Atmospheric-pressure laser ionization

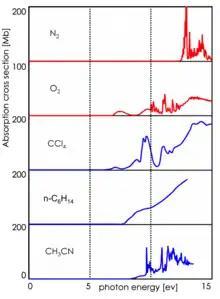
Absorption cross sections of nitrogen, oxygen and some common LC-Solvents at the ionization energies of APPI (10 eV) and APLI (5 eV). The light utilized by APPI is strongly absorbed by substances in the ion source (oxygen and solvent vapor)

In comparison to the single photon ionization (APPI) with vacuum ultraviolet light (λ = 128 nm) APLI is much more sensitive, in particular in applications with liquid chromatography (LC-MS). The selectivity of APLI is one factor contributing to the selectivity, but under LC conditions, APPI suffers from another effect: The VUV light utilized by APPI does not penetrate deep into the ion source geometry, because the solvents used by LC, which are present as vapor in the ion source, strongly absorb the VUV light. For the UV light of APLI the LC solvents are virtually transparent, thus APLI allows the generation of ions in the entire ion source volume.